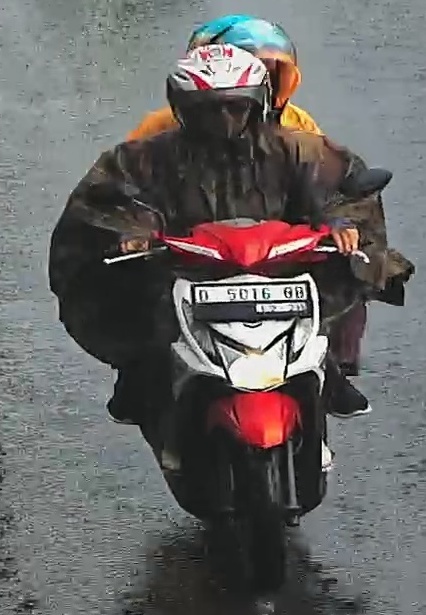
person-with-helmet: 2
person-without-helmet: 0